Blackberry

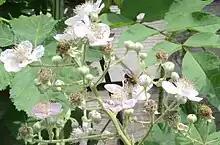
A tree bumblebee "(Bombus hypnorum)" pollinating blackberries

Blackberry leaves are food for certain caterpillars; some grazing mammals, especially deer, are also very fond of the leaves. Caterpillars of the concealer moth "Alabonia geoffrella" have been found feeding inside dead blackberry shoots. When mature, the berries are eaten and their seeds dispersed by mammals, such as the red fox, American black bear, and the Eurasian badger, as well as by small birds.